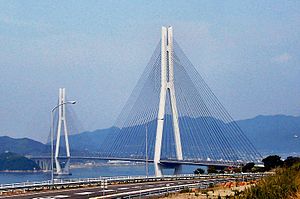
Tatara-broen
Tatara-broen
Tatara-broen er en skråstagsbro i Japan og del af Nishiseto-motorvejen. Den er 1.480 meter lang, tårnene er 220 meter høje, og det længste spænd er på 890 meter. Dette er verdens længste spænd på en skråstagsbro. Broen blev åbnet 1. maj 1999.